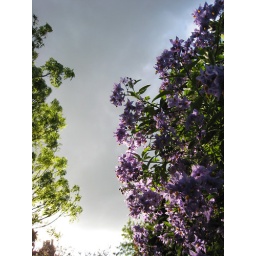
sunlit chilean potato tree and ash tree against a stormy evening sky